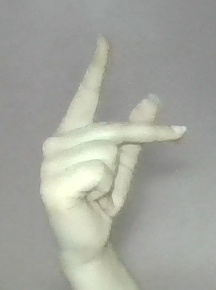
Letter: dha